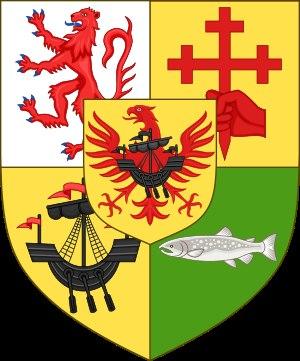
Le Clan MacDonald est l'un des plus grands clans écossais. Le chef du clan, Lord MacDonald, porte le titre de Seigneur des Îles. Leur devise est per mare per terras.